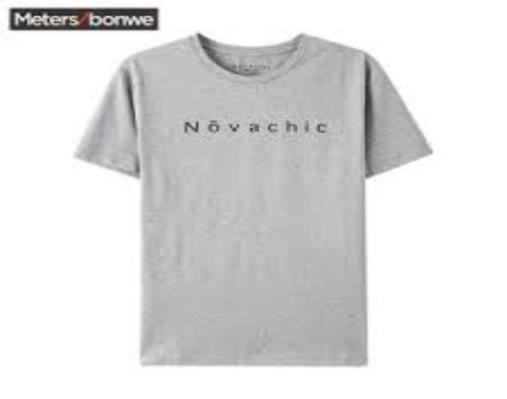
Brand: meters bonwe
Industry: Clothes